Dnieper–Carpathian offensive

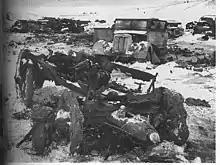
Some of the destroyed German equipment following the attempt to break out from Korsun

Vatutin's forces continued attacking on the right flank, coming near to the important supply centers of Lvov and Ternopol in the Rovno–Lutsk Offensive, which opened a 110-mile gap between Army Group South and Army Group Center, which was stationed to the north.